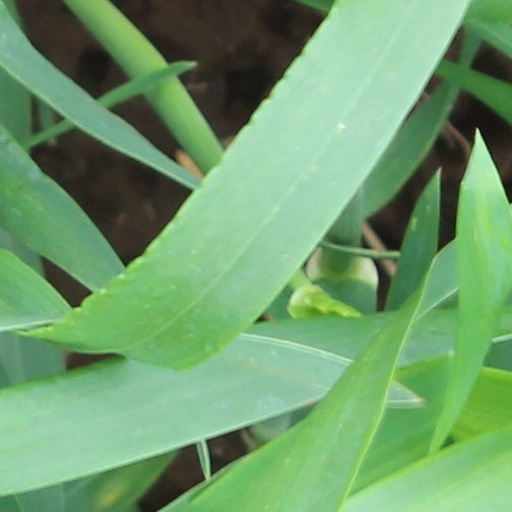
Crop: wheat